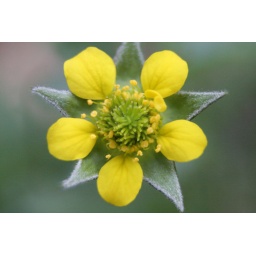
i came across this very tiny flower whilst photographing in coalville graveyard, it's span was around 2cm wide